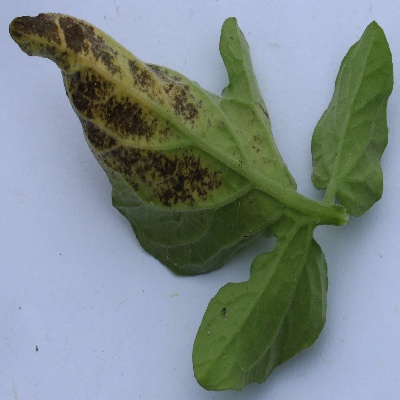
Crop: Tomato
Condition: septoria leaf spot